2022 24 Hours of Le Mans

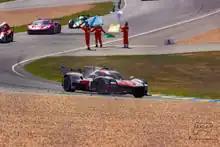
Brendon Hartley driving the race-winning No. 8 Toyota GR010 Hybrid to the pit lane for the podium ceremony

Hartley maintained the overall lead his No. 8 Toyota had held for the previous 125 laps, and finished first after 380 laps; it was Buemi's fourth Le Mans victory, Hartley's third, Hirakawa's first and Toyota's fifth in succession. They finished two minutes and 1.222 seconds ahead of No. 7 sister Toyota; Glickenhaus made the overall Le Mans podium for the first time in third, with its No. 709 car five laps down. Jota's No. 38 Oreca won LMP2, leading for all but 15 laps, to finish two minutes and 21 seconds ahead of the debuting second-place No. 9 Prema car. It was Jota's third category victory (their first since ) and the maiden LMP2 Le Mans win for Félix da Costa, González and Stevens. The No. 28 sister Jota car completed the LMP2 podium in third. The No. 45 Algarve Pro team of James Allen, René Binder and Thomas won the LMP2 Pro/Am subclass by one lap over the No. 24 Nielsen Racing car driven by Matt Bell, Ben Hanley and Rodrigo Sales. In the final LMGTE Pro race at Le Mans, Porsche had their first class victory since with the No. 91 RSR leading the No. 51 AF Corse Ferrari by 42.684 seconds. Aston Martin won LMGTE Am, with the No. 33 TF Sport car leading for the final 105 laps in the first category victory for Chaves, Ben Keating and Sørensen. WeatherTech Racing placed second in the class, 44.446 seconds behind. A record 53 of the 62 starting cars finished the race.